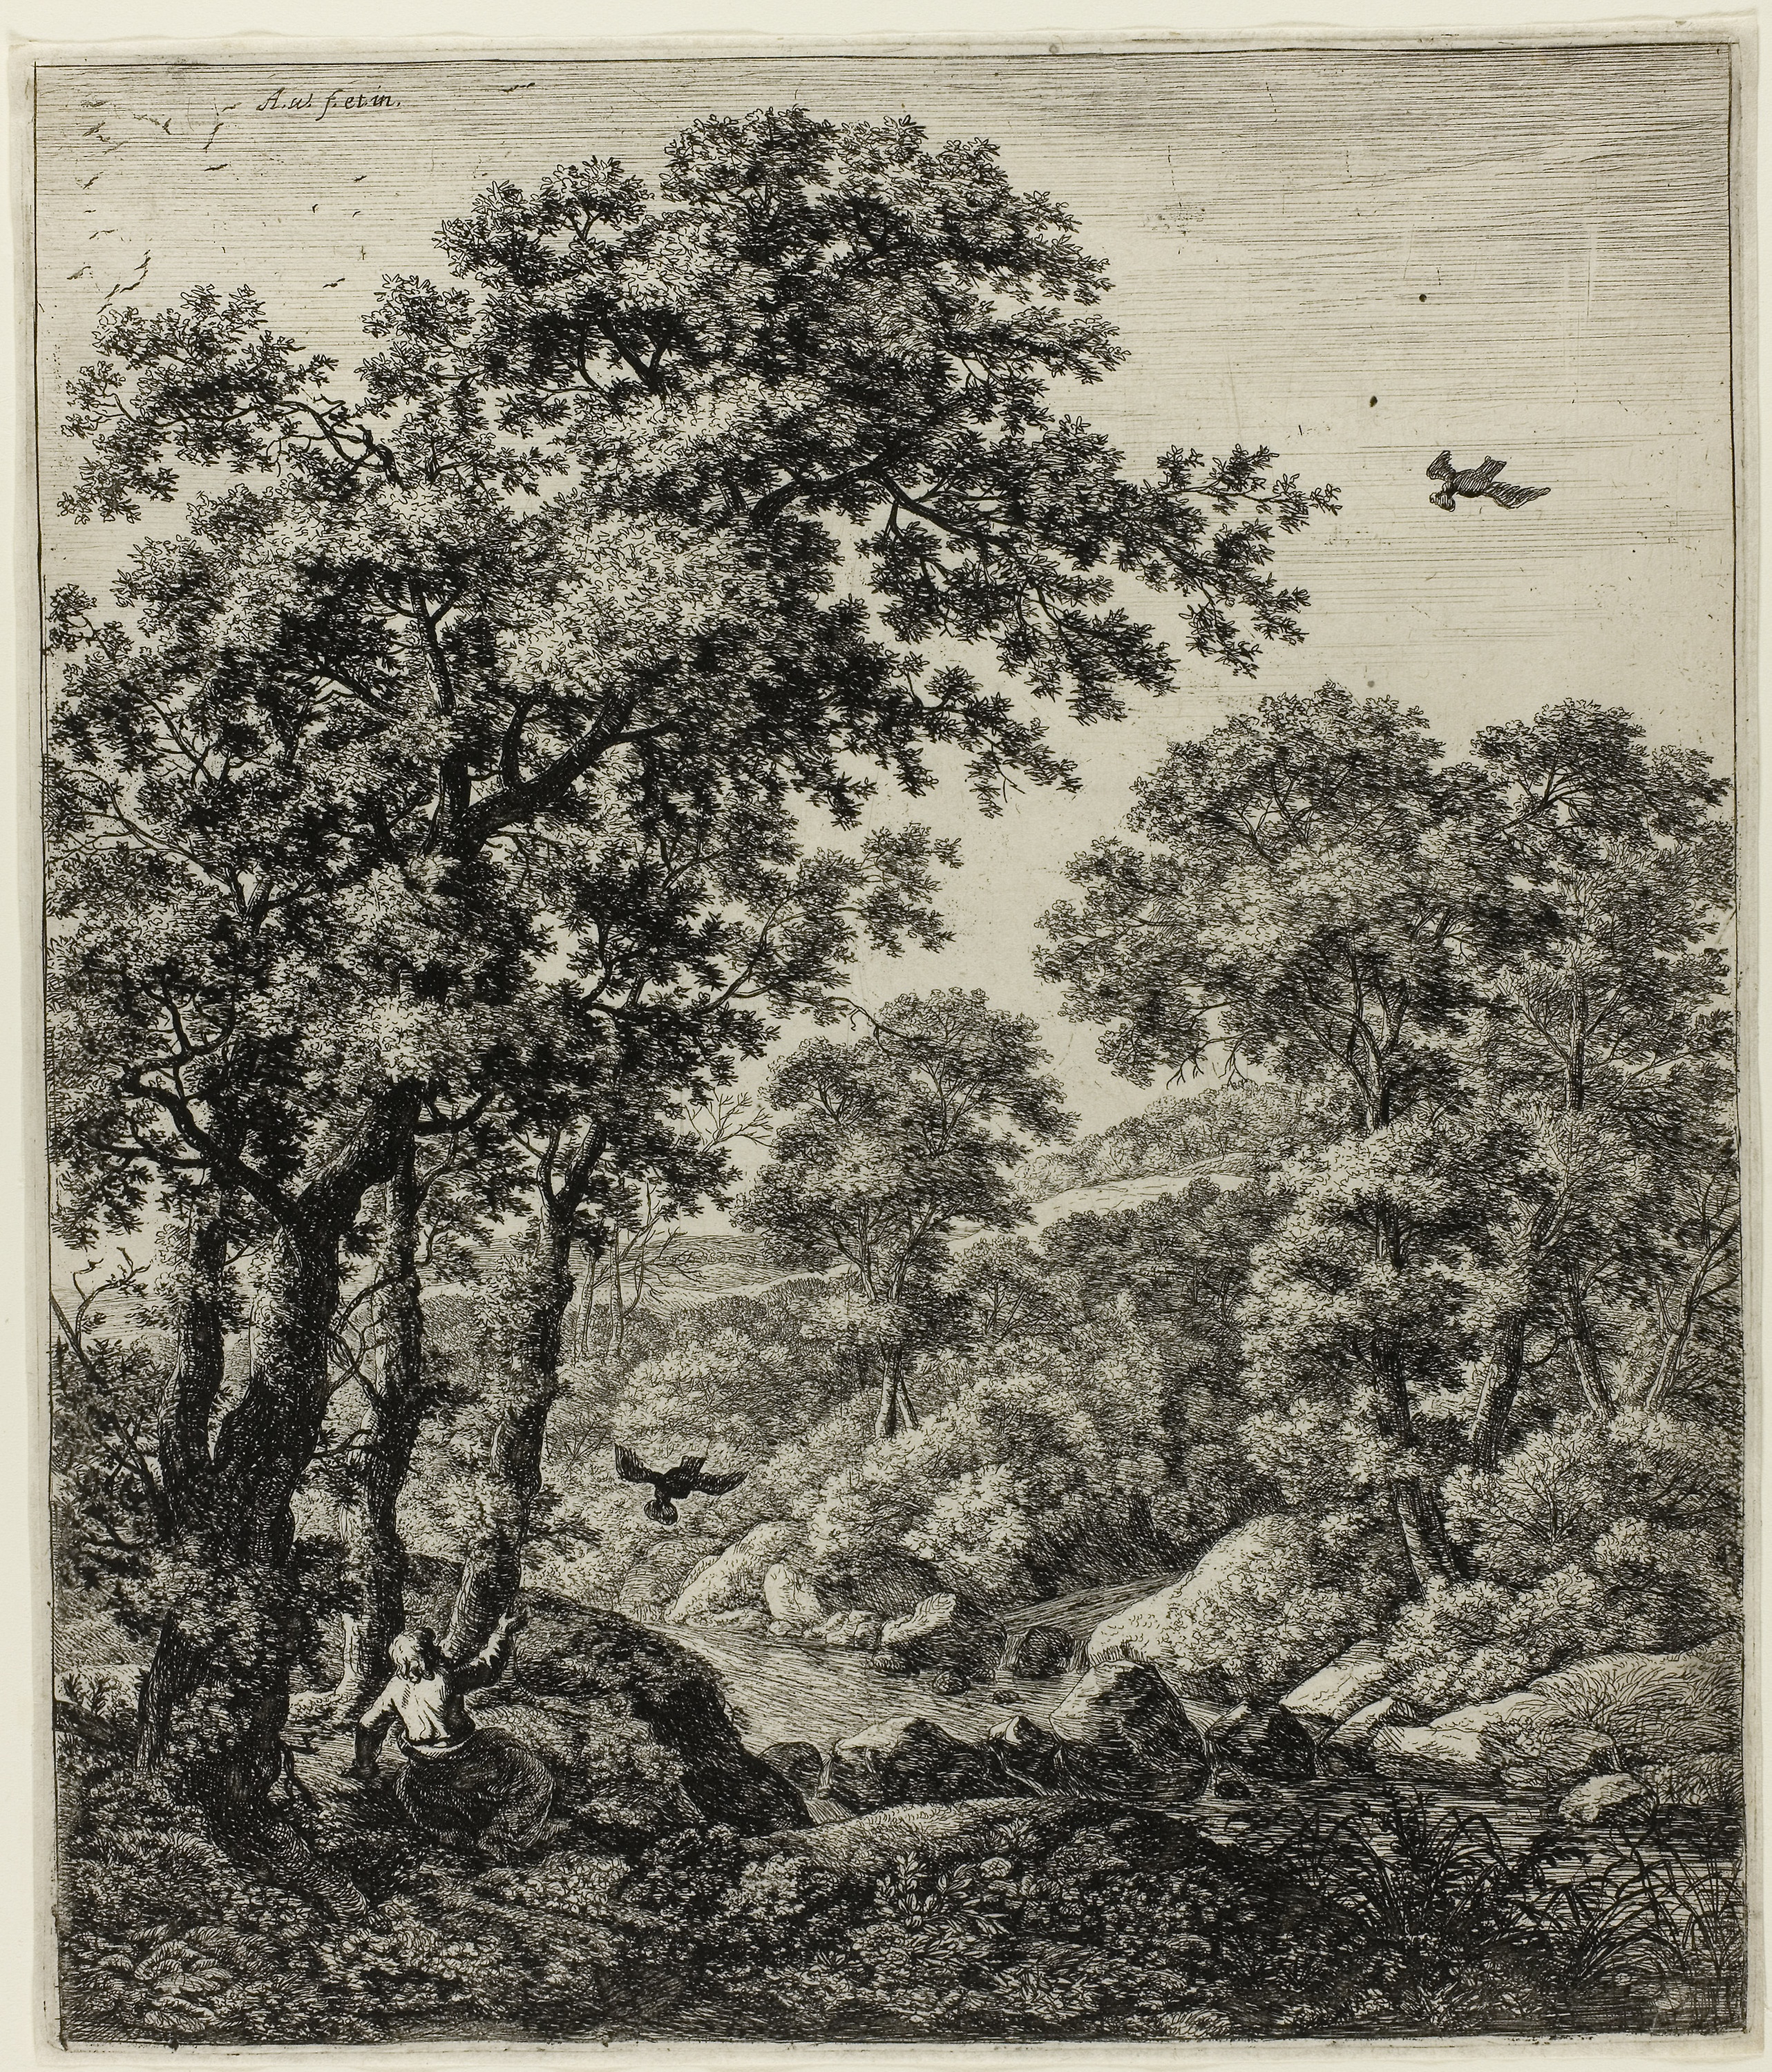
tree, woody plant, black and white, visual arts, monochrome photography, monochrome, painting, plant, artwork, art, landscape, shrubland, stock photography, branch, history, picture frame